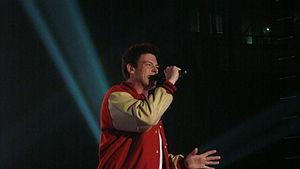
Cory Monteith, est un acteur et chanteur canadien né le 11 mai 1982 à Calgary en Alberta et mort le 13 juillet 2013 à Vancouver en Colombie-Britannique.